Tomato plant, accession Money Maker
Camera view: vertical (180 deg); turntable rotation: 240 degrees
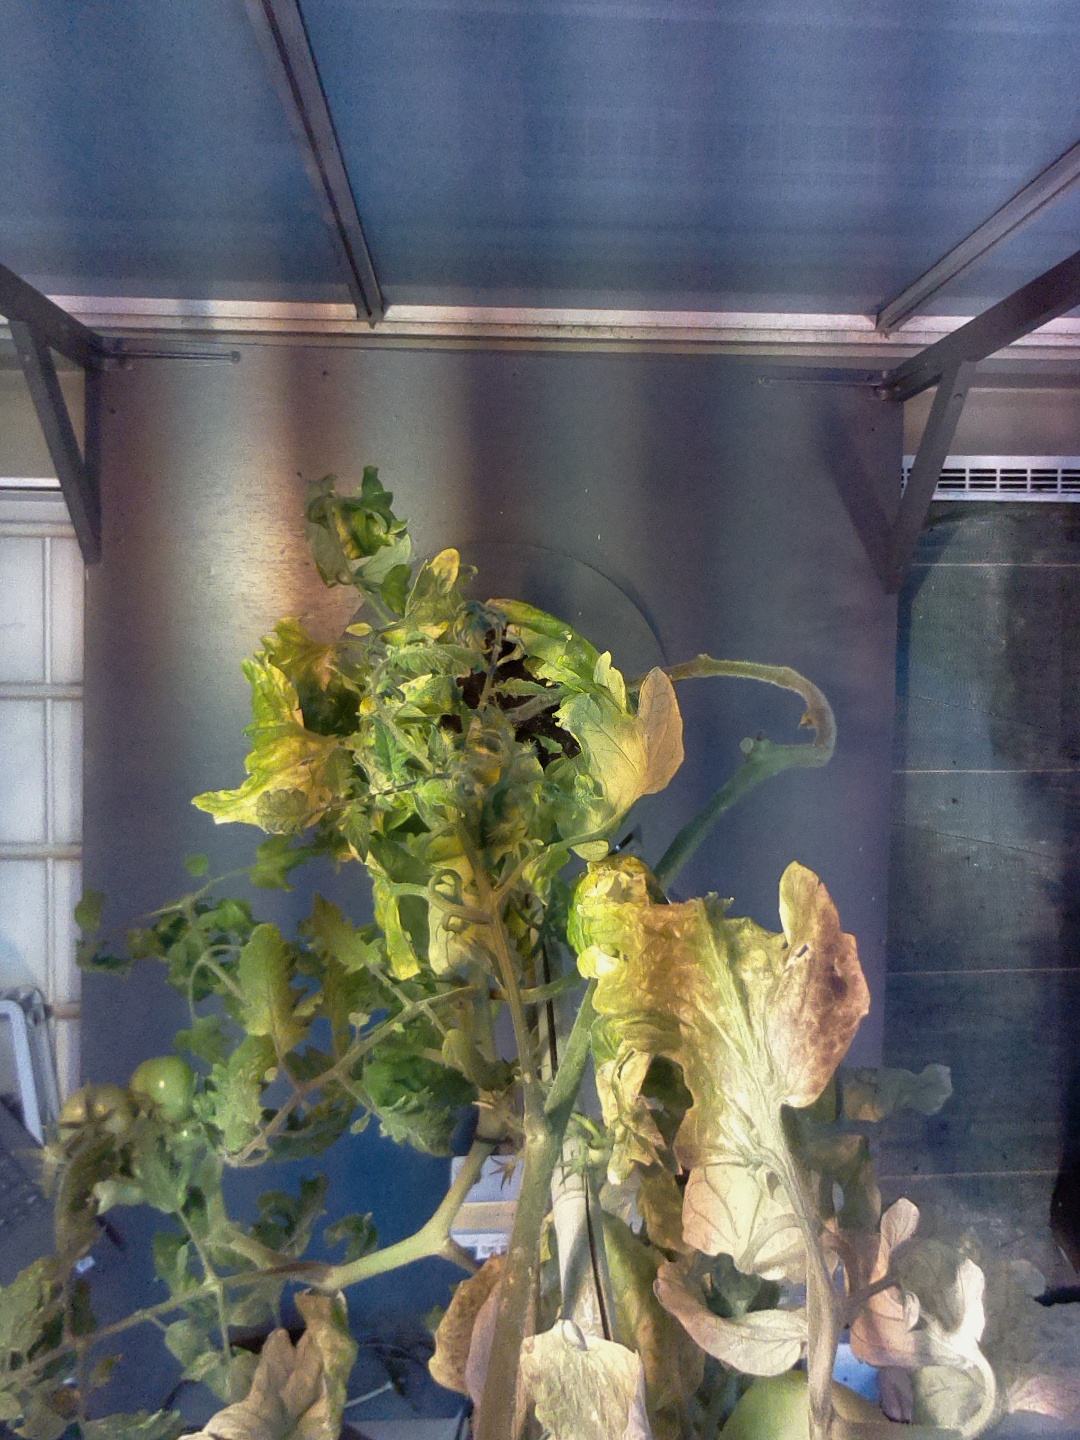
BBCH growth stage 79: 90% -100% of final fruit size